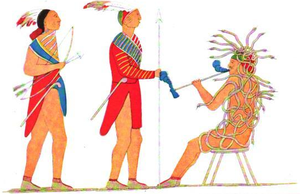
Onondaga (stamme)
Onondaga Tadodaho
Onondaga-folket eller Folket af Bakken er et folk af oprindelige amerikanere og en af de fem oprindelige stammer i Irokeserføderationen. De er placeret i Onondaga County i New York i USA og ligger midt i Irokeserføderation. Det gjorde stammen ideel som mødepunkt for de fem oprindelige stammer.